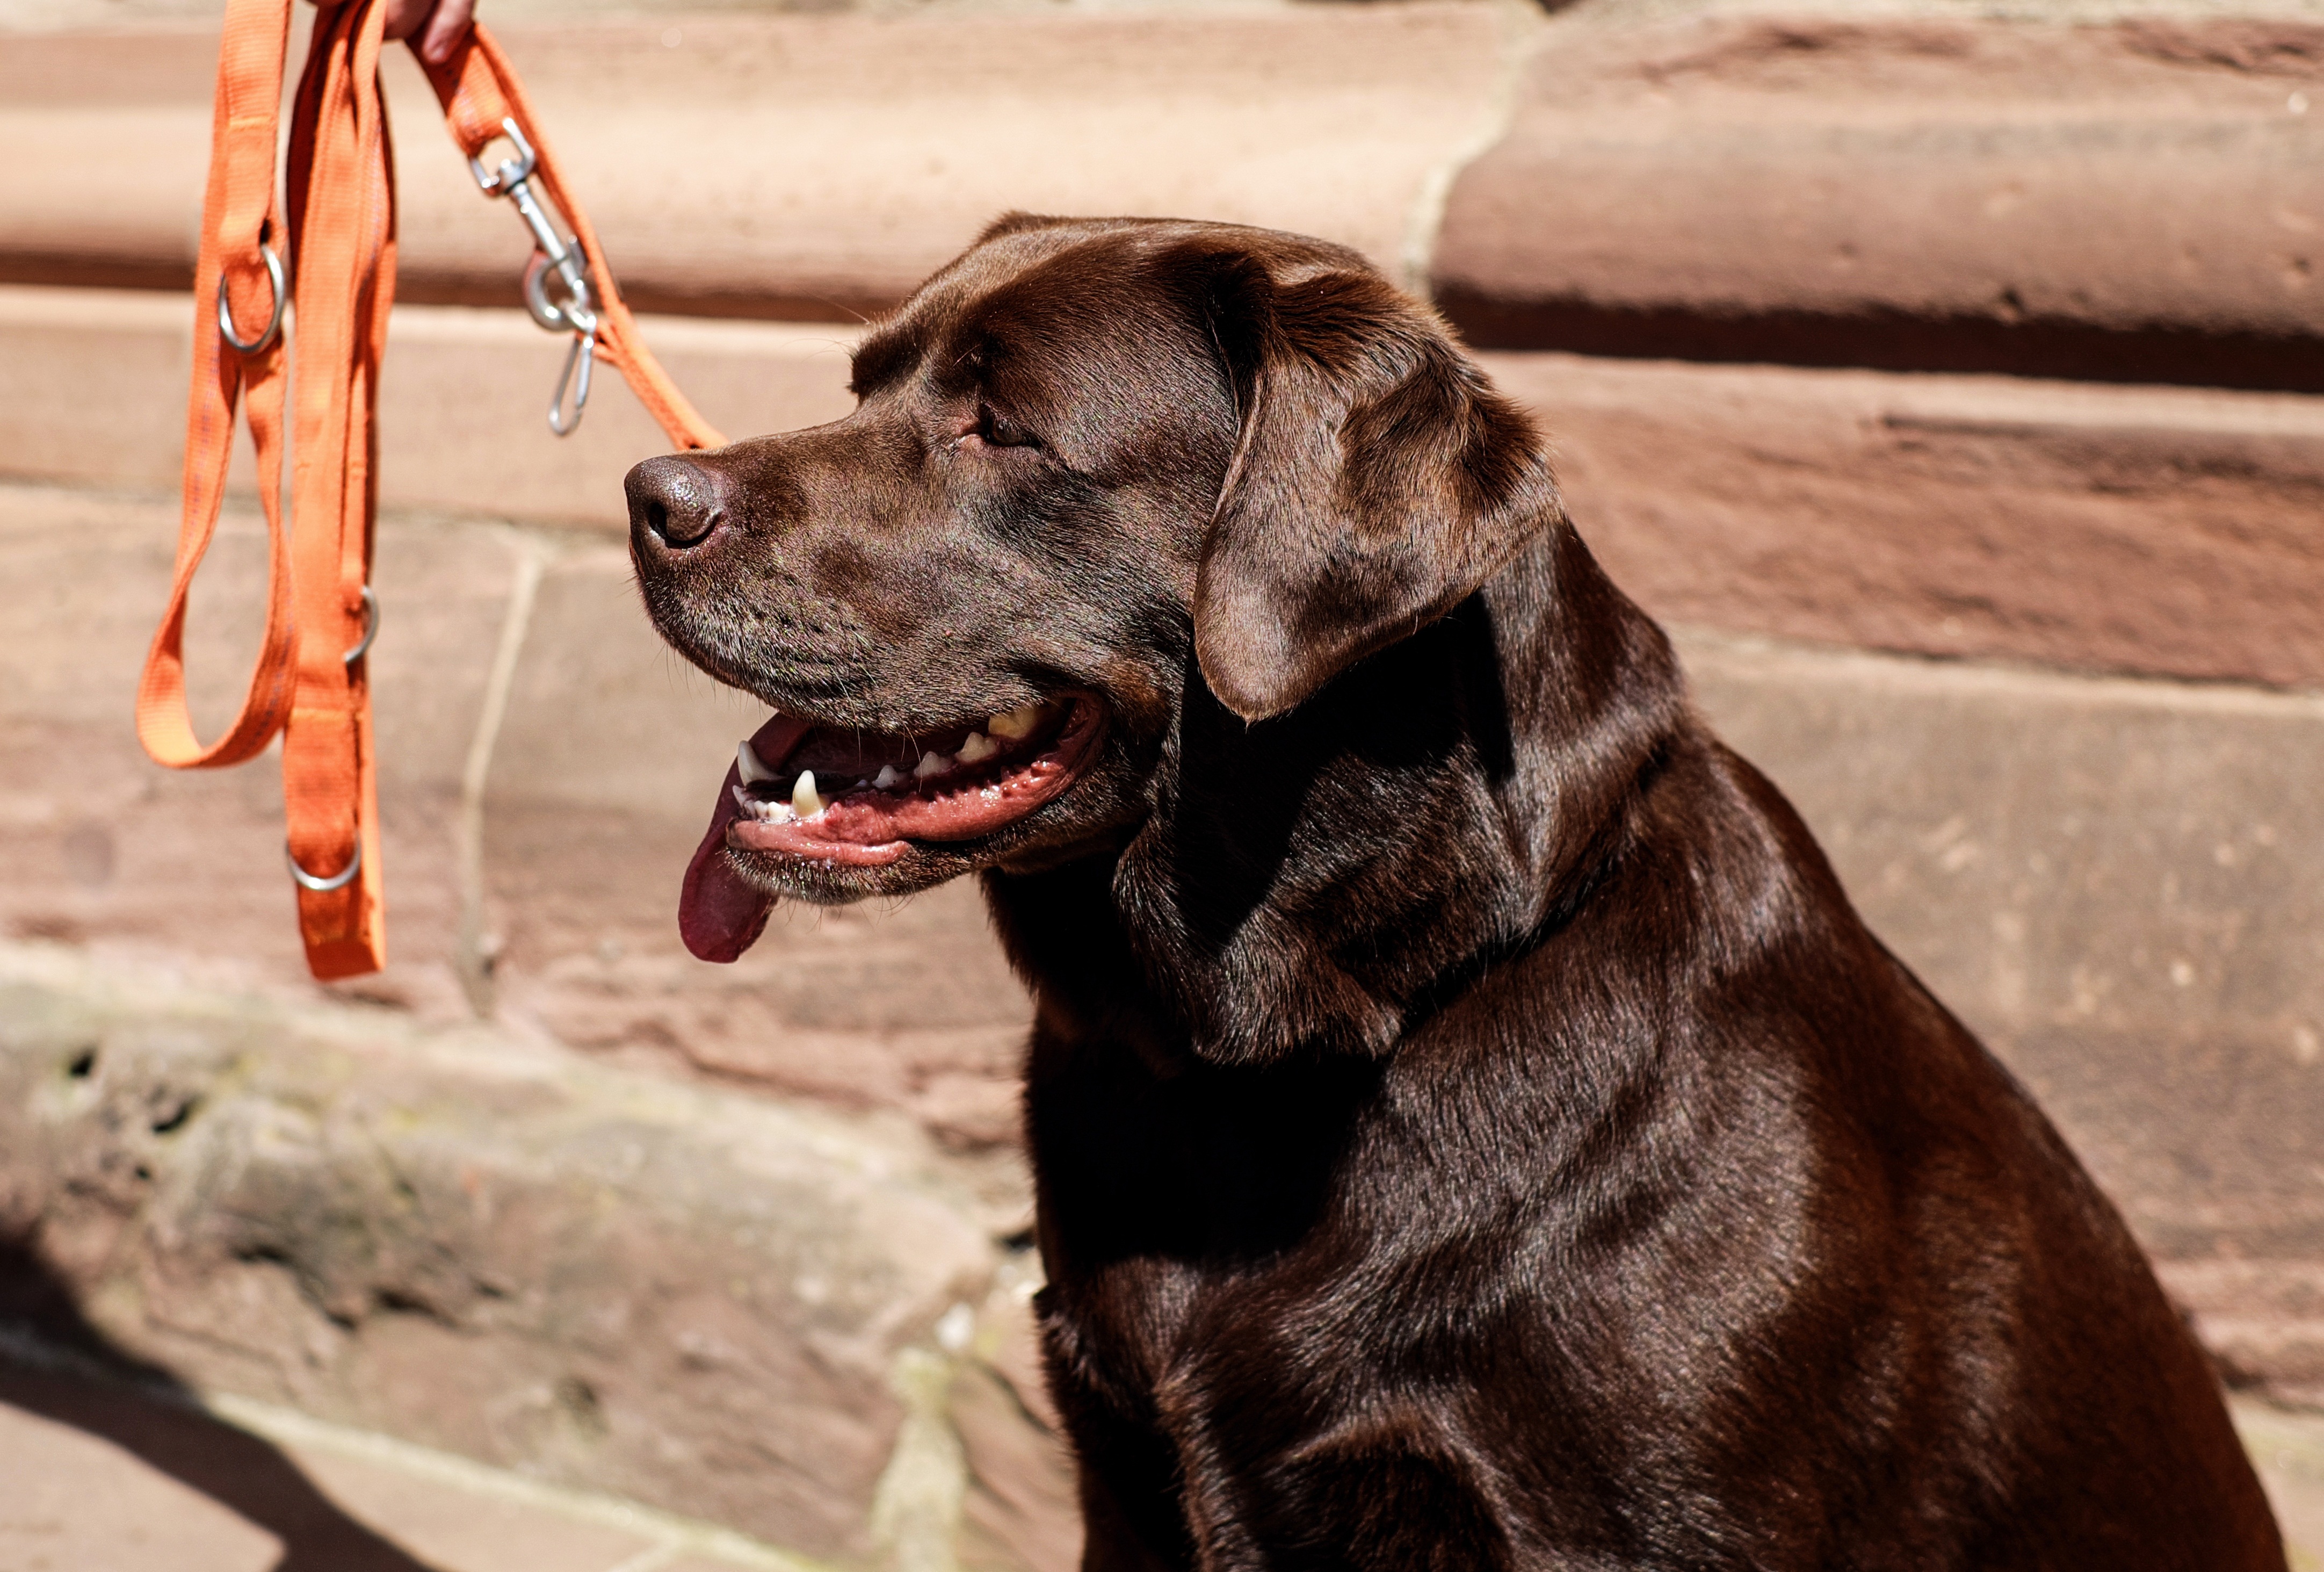
puppy, dog, male, sitting, brown, mammal, vertebrate, labrador retriever, dog breed, animal shelter, street dog, dog like mammal, dog crossbreeds